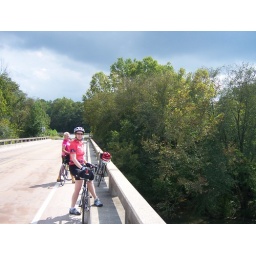
Charlotte to Wingate. Dori and Judy on the bridge over the Rocky River...just before we about caused a truck accident.